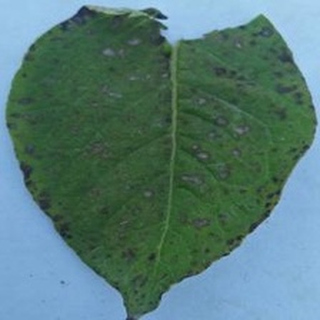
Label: potato_early_blight